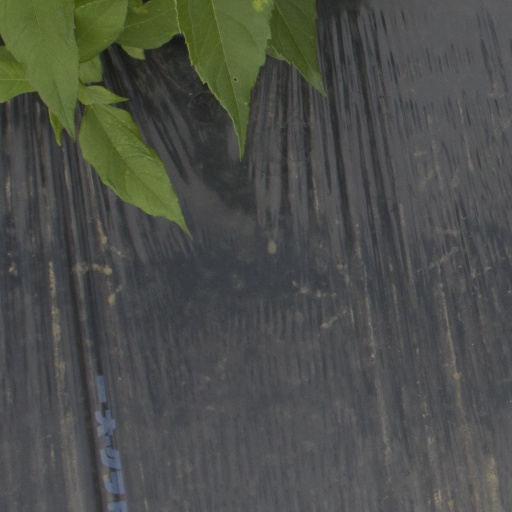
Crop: Jerusalem artichoke